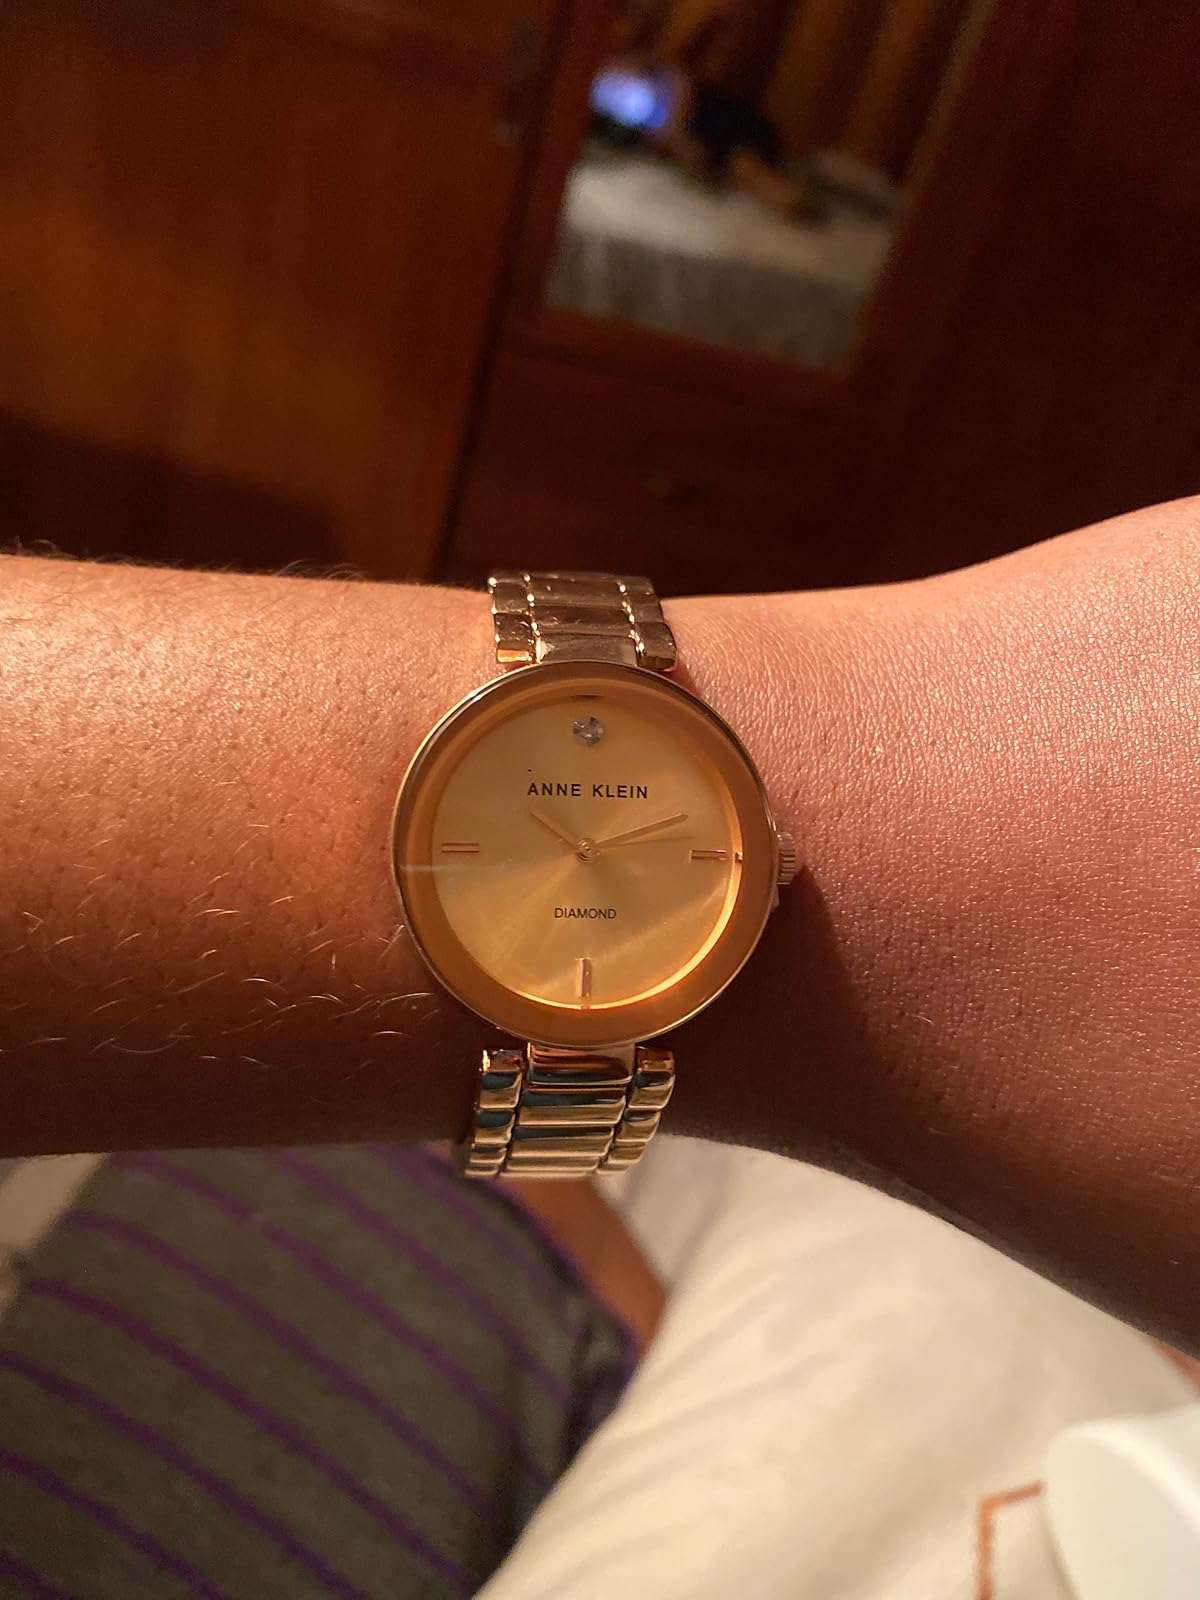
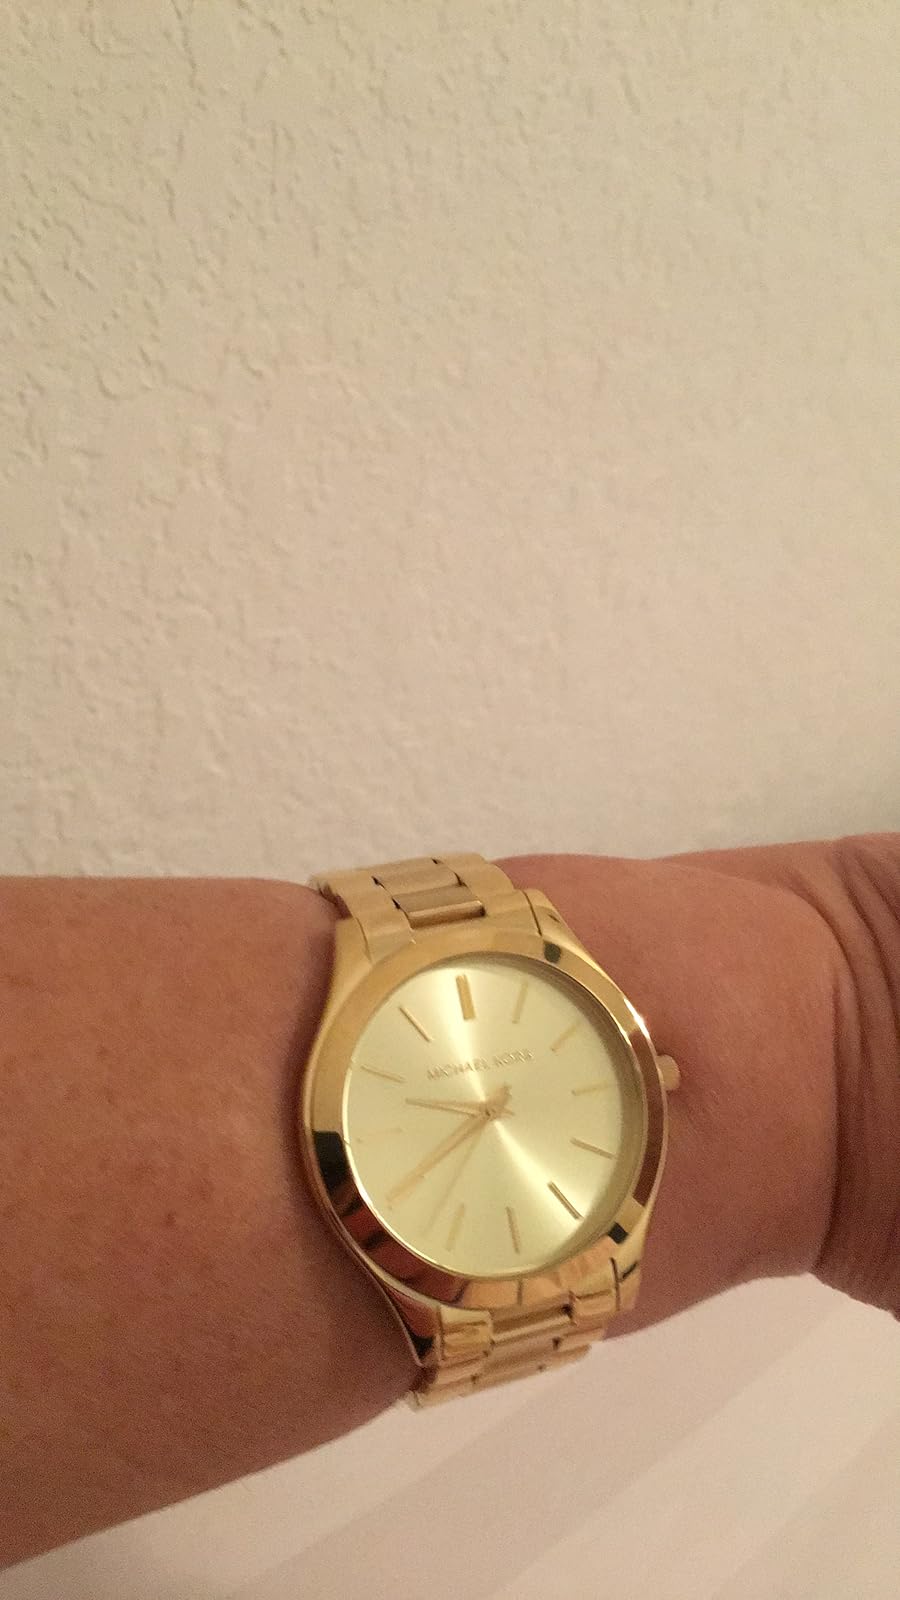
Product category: accessories_watch
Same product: no